Portrayal of women scientists in film

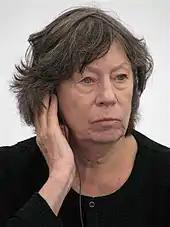

Feminist film theorist Laura Mulvey writes that in film, women are passive objects of the male gaze. Mulvey writes that movies fulfill "a primordial wish for pleasurable looking," and that male audiences are largely catered to in the film industry. In her analysis of film, she states that the lead woman in a film often falls in love with her male counterpart, and when she does, she only exists as a character to please him. Through the male character's ownership of the woman, the men in the audience find themselves owning her as well.